Yinxu

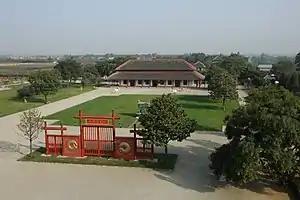
Yinxu, the site of the Shang dynasty capital between and

Yinxu is a Chinese archeological site corresponding to Yin, the final capital of the Shang dynasty. Located in present-day Anyang, Henan, Yin served as the capital during the Late Shang period which spanned the reigns of 12 Shang kings and saw the emergence of oracle bone script, the earliest known Chinese writing. Along with oracle bone script and other material evidence for the Shang's existence, the site was forgotten for millennia. Its rediscovery in 1899 resulted from an investigation into oracle bones that were discovered being sold nearby. The rediscovery of Yinxu marked the beginning of decades of intensive excavation and study. It is one of China's oldest and largest archeological sites, and was selected by UNESCO as a World Heritage Site in 2006. Yinxu is located in northern Henan, near modern Anyang and the borders Henan shares with Hebei and Shanxi. Public access to the site is permitted.